Thabaton

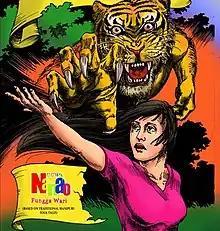
Lady Thabaton and her suitor Keibu Keioiba

Thabaton, lovingly called as Thaba, was a lady in Meitei mythology and folklore of Ancient Kangleipak (early Manipur). She had seven elder brothers who took care of her at every cost. She was kidnapped by Keibu Keioiba, a tiger headed man, during the absence of her siblings. After staying at the captivity of the beast for some time, she was later rescued and freed from bondage by her brothers.